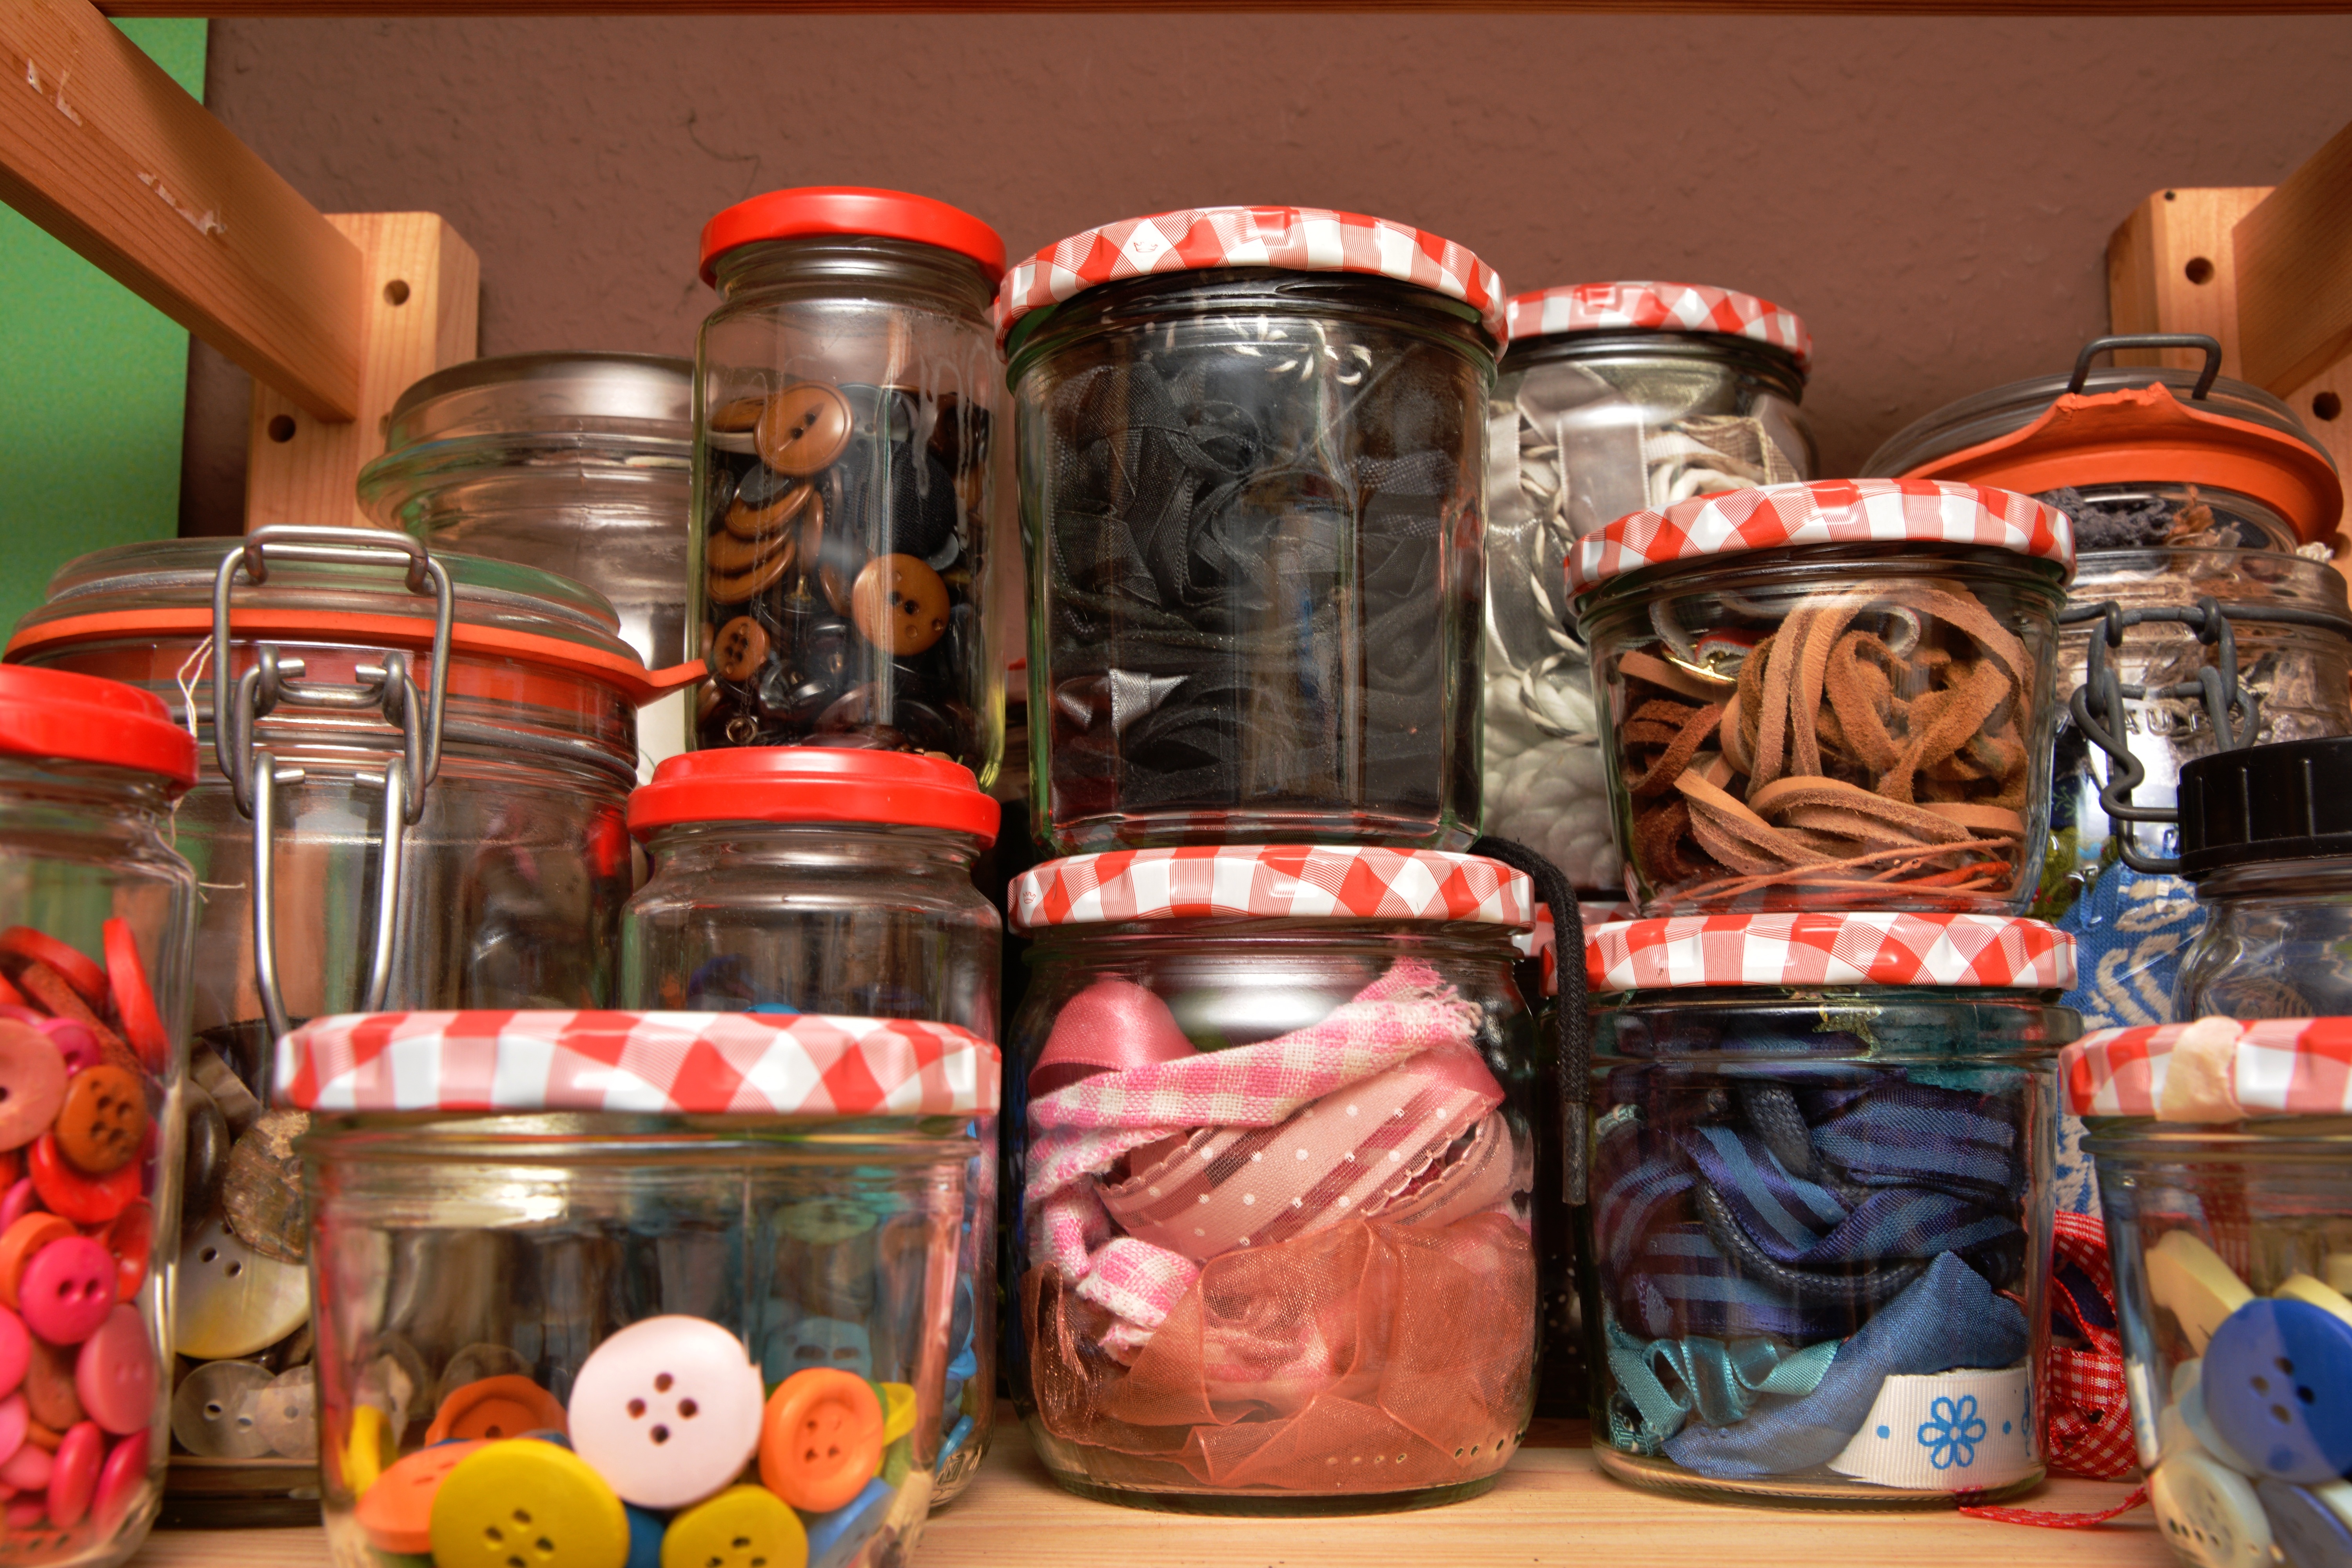
food, colorful, drum, glasses, stock, buttons, canning, collect, mixed, hobby, tin can, tinker, gift tape, do it yourself, regulation, hodge podge, screw cap, skin head percussion instrument, drinkware, food preservation, craft needs, regulatory system